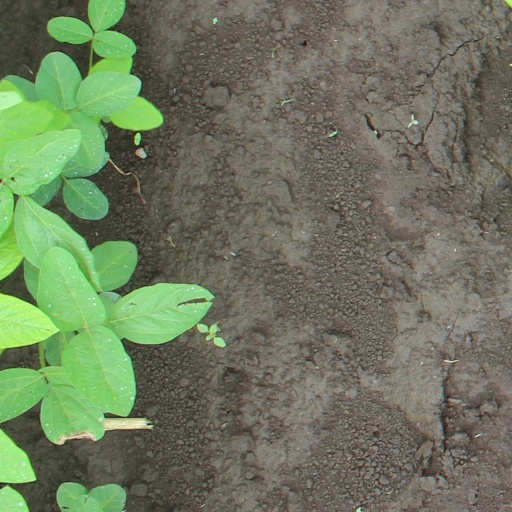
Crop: soybean